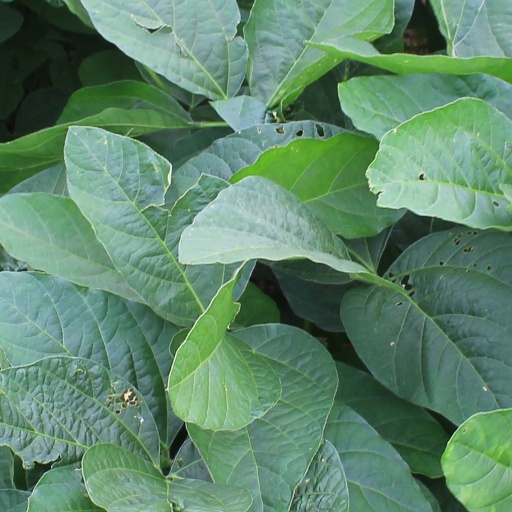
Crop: soybean